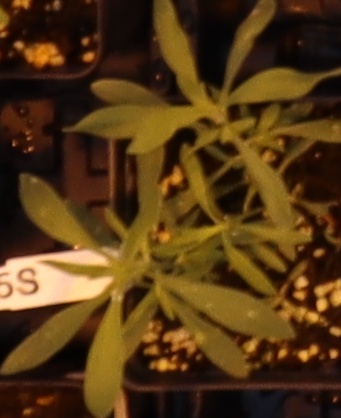
Label: Kochia